Answer in natural language. Considering the relative positions, where is Doorway (highlighted by a blue box) with respect to Doorway (highlighted by a red box)? Choose between the following options: below or above
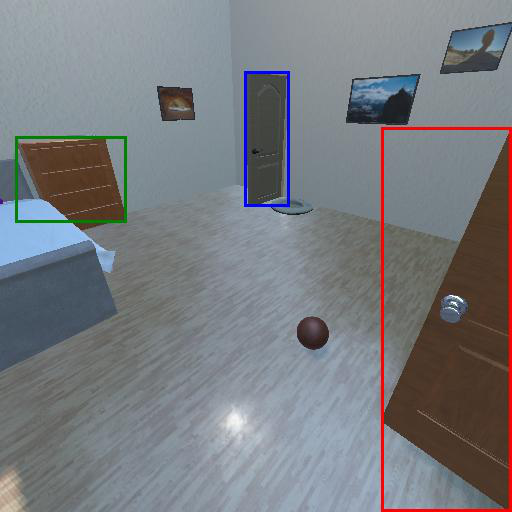
<answer>above</answer>